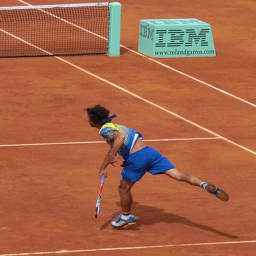
A man standing on top of a tennis court holding a racquet.
The man is on the tennis court playing a game of tennis.
A man holding a tennis racquet on a court.
A person on a red tennis court holding a racquet.
A male tennis player finishes his swing after hitting the ball.